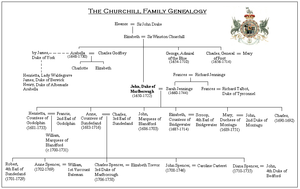
La famille Spencer est une famille de la noblesse britannique.